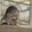
Label: kangaroo